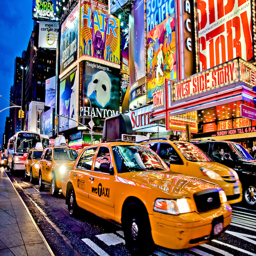
traffic in front on 7th avenue .